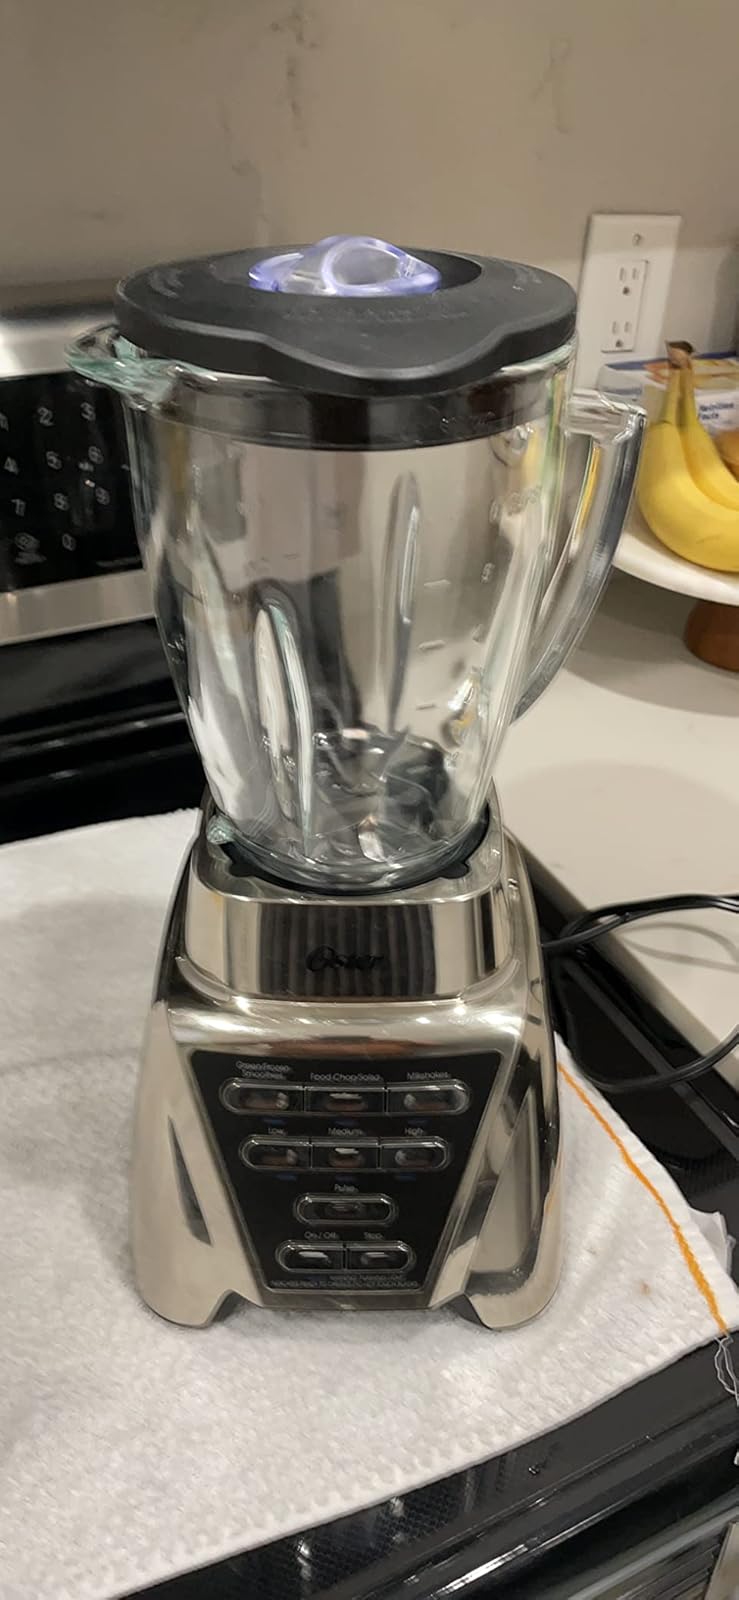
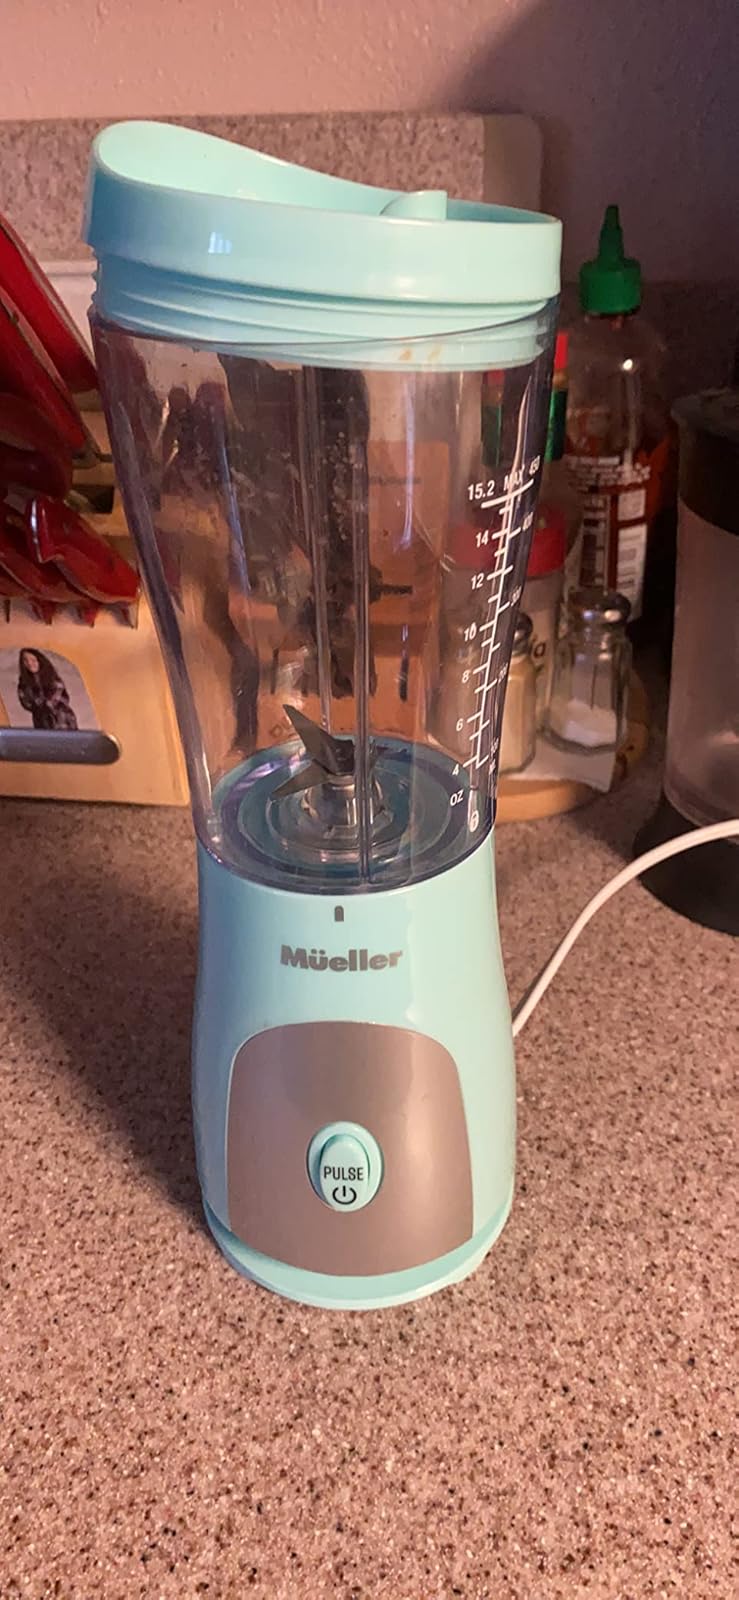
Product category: items_blender
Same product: no